Stella Garza-Hicks

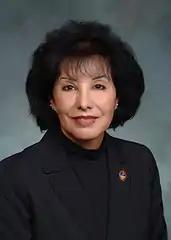
Garza-Hicks in 2008

Stella Garza-Hicks (born 1953) is a former Republican legislator in the U.S. state of Colorado.